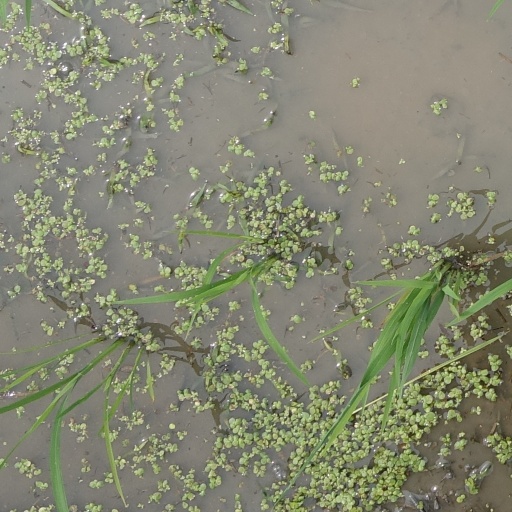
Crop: rice